Bibi-Ka-Alam

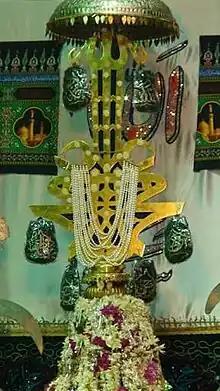
relic of bibi ka alam

There is a relic enclosed in this alam as well. The relic is a piece of the wooden plank on which Syeda Fatimah was given her final ablution by her husband before burial. This relic was in Karbala for a very long time. In the time of Abdullah Qutub Shah it reached Golkonda. The relic was preserved in the calligraphic alam with Arabic lettering of Allah, Mohammed and Ali. It was covered with an alloy of metals and gold. Later Nasir-ud-daulah offered jewellery to the alam which still exists.